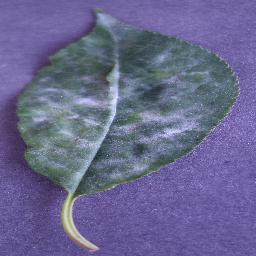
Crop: cherry
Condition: (including_sour)_powdery_mildew